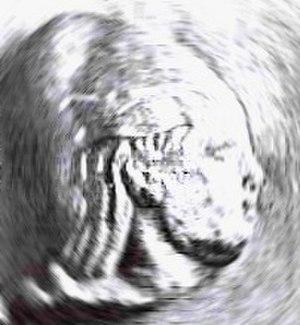
Palacus était le roi de Scythie Mineure, successeur de son père Scilurus. Reprenant la guerre de son père contre Mithridate le Grand, il tenta sans succès de soumettre Chersonèse mais fut défait par les forces du Pont sous les ordres de Diophantus. Avec l'aide des Sarmates de Roxolans sous les ordres de Tasius, Palacus envahit la Crimée mais ses forces d'invasion furent défaites par Diophantus et acceptèrent de se soumettre à Mithridate. Palacus est le dernier roi des Scythes dont le nom est référé dans les sources classiques.